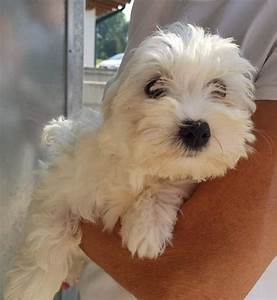
Label: dog